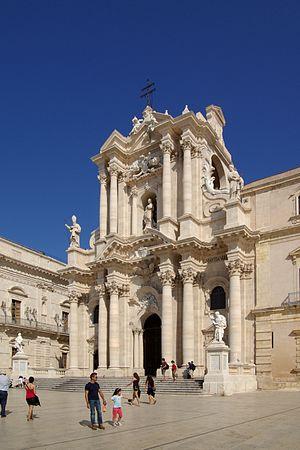
Andrea Palma est un architecte sicilien du XVIIIᵉ siècle, né à Palerme. Il est considéré comme l'un des contributeurs les plus actifs au mouvement architectural du baroque sicilien.
La liste des évêques et archevêques de Syracuse recense les noms des évêques qui se sont succédé sur le siège épiscopal de Syracuse, en Sicile, depuis la fondation du diocèse au IIᵉ siècle. Le diocèse est élevé une première fois au ranf d'archidiocèse entre le IXᵉ siècle avant de redevenir diocèse. Le pape Grégoire XVI l'élève en 1844 le siège de Syracuse au rang d'archidiocèse métropolitain avec pour suffragants les diocèses de Noto et de Raguse.
Trois temples doriques de la cité grecque de Syracuse, en Sicile, sont parvenus jusqu'à nous, en des états de conservation très variables.